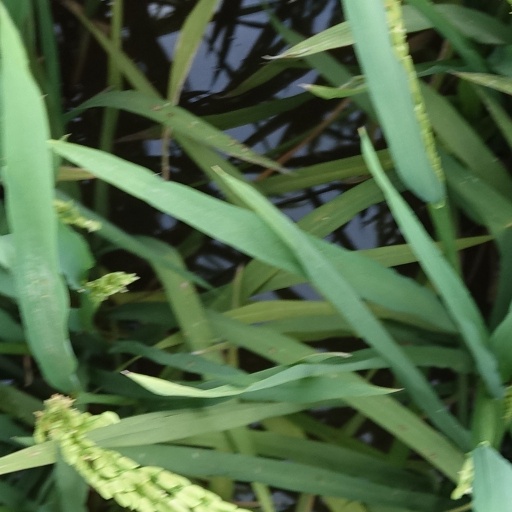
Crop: rice